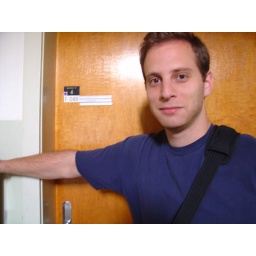
He's standing next to his office door that we randomly found in one of the CERN hallways